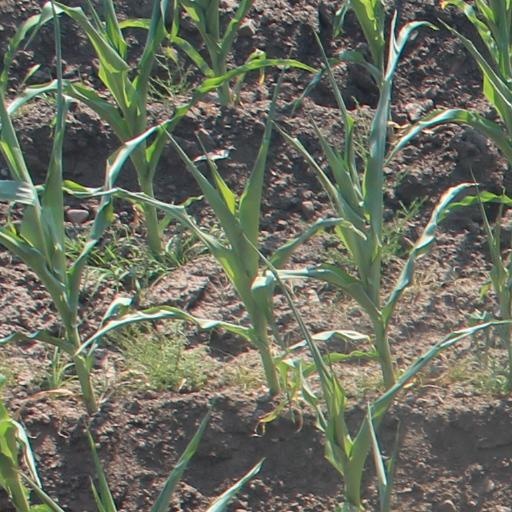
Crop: maize; corn